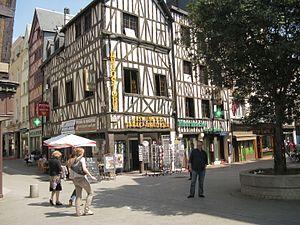
La rue Beauvoisine est une voie de Rouen, en France.